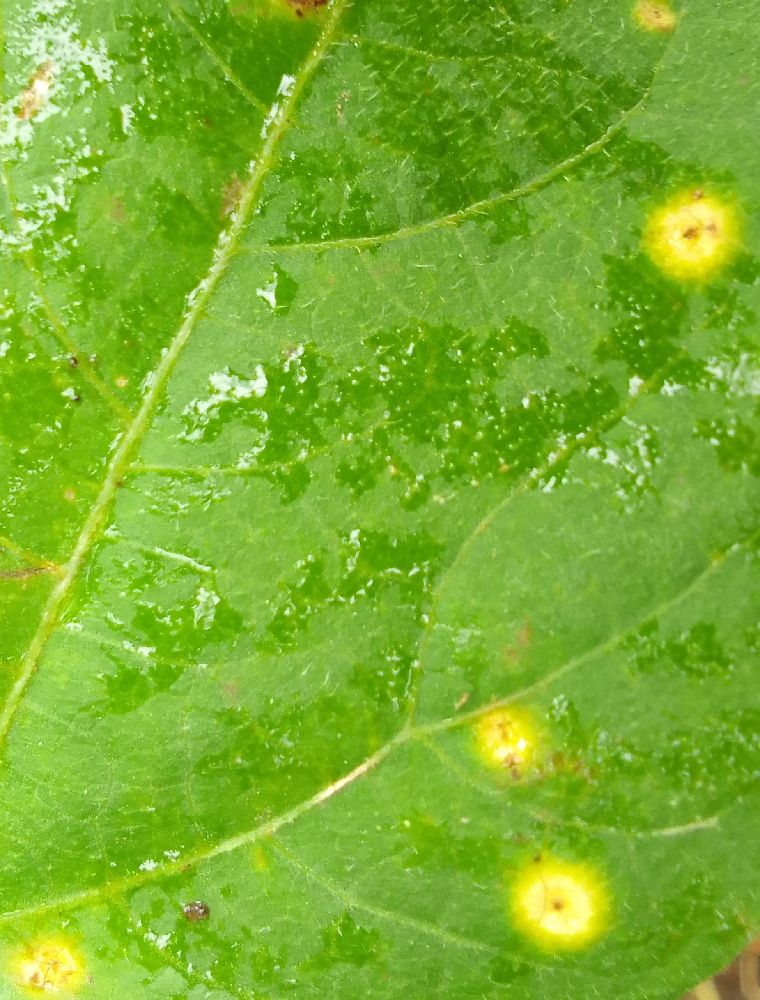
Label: rust